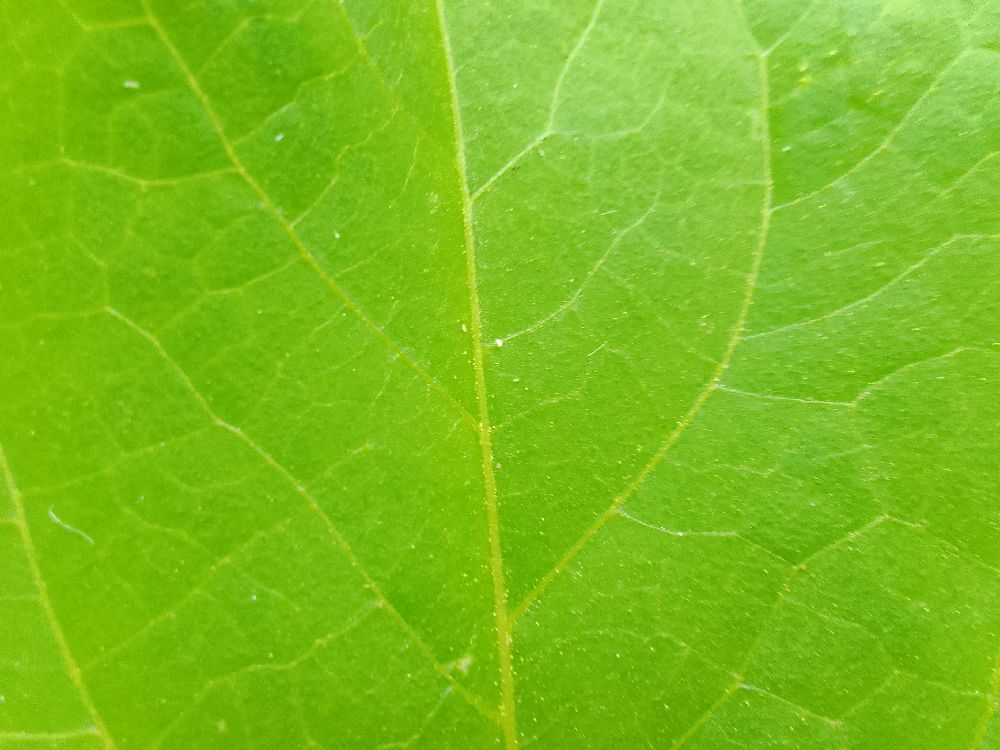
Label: healthy